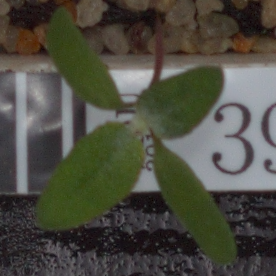
Label: fat_hen